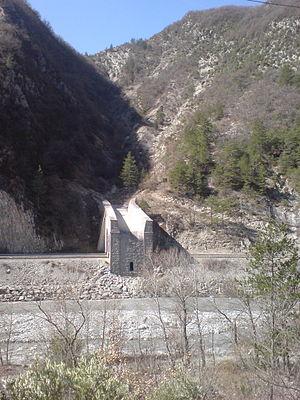
Ouvrage oriental de l’ensemble dit «
Un pont-bâche est un type de pont faisant passer un cours d'eau intermittent au-dessus d'une voie de communication, route ou voie ferrée.